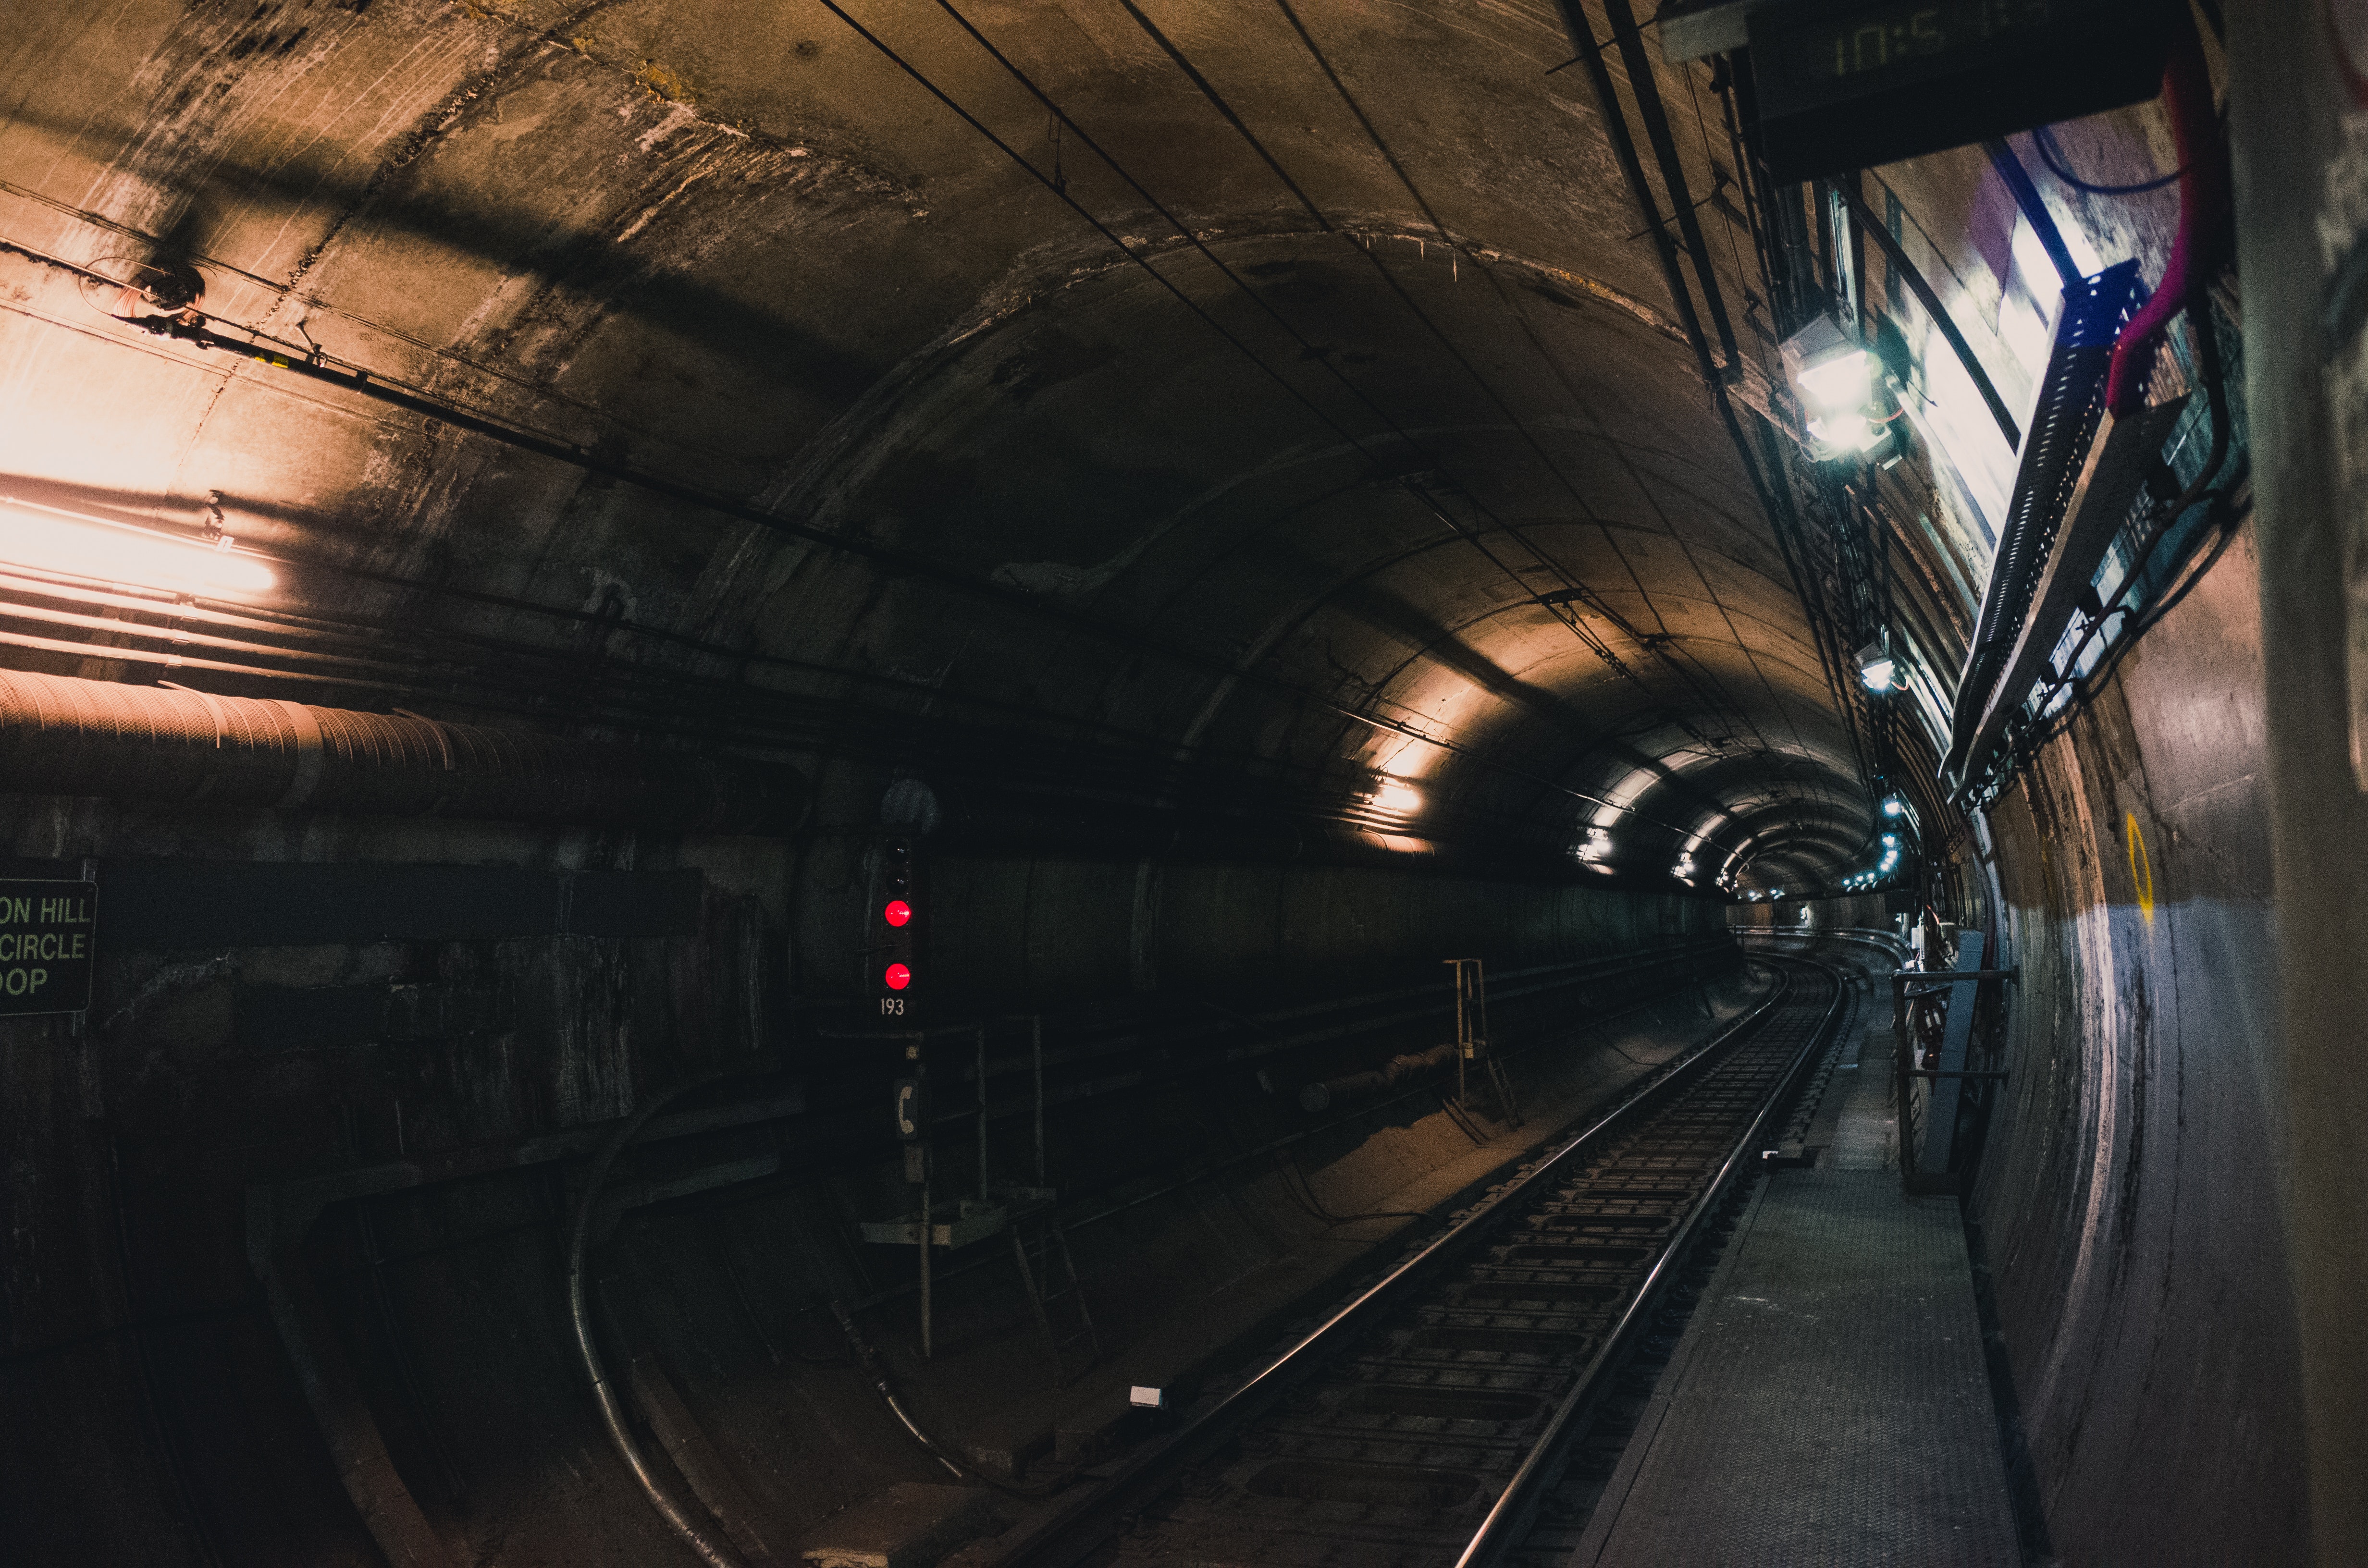
transport, tunnel, light, track, mode of transport, urban area, infrastructure, metro, metro station, public transport, metropolitan area, architecture, train station, sky, electricity, darkness, night, building, subway, road, photography, railway, thoroughfare, vehicle, electrical supply, train, Tints and shades, nonbuilding structure, city